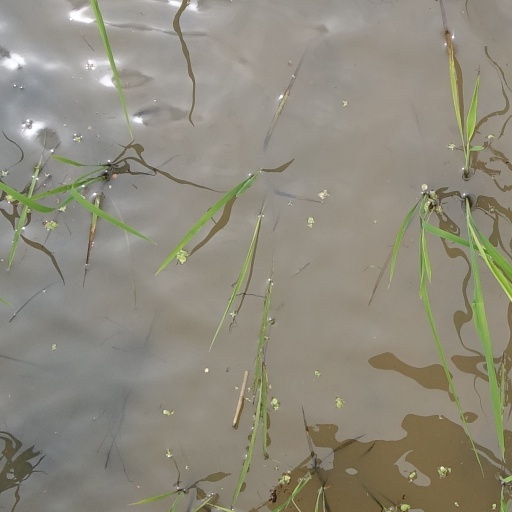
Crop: rice